Brooks Public Library

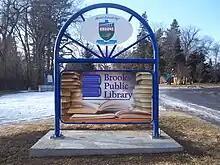
The Brooks Public Library road sign. 2010.

The library's collection is approximately 52,780 items including books, e-books, e-audio, talking books, music, movies and periodicals. A circulating collection of books in a variety of languages are also available from the library. Library borrowers can also request books in different languages through the interlibrary loan process.